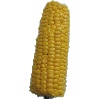
Label: corn